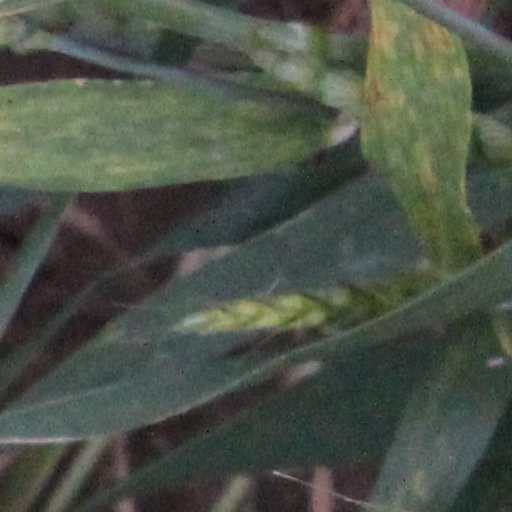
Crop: wheat